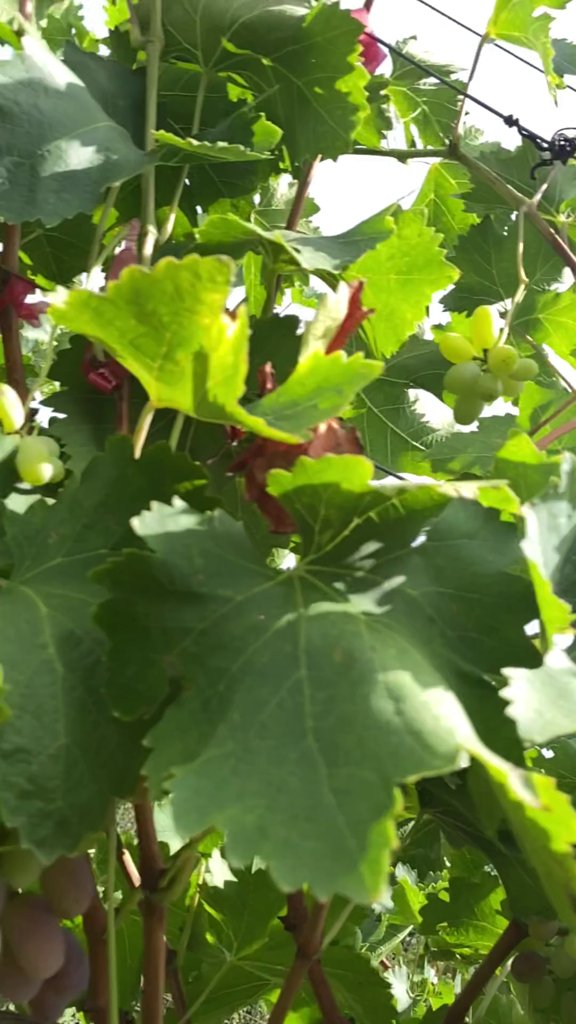
Berries visible: 18
Grape clusters: 3